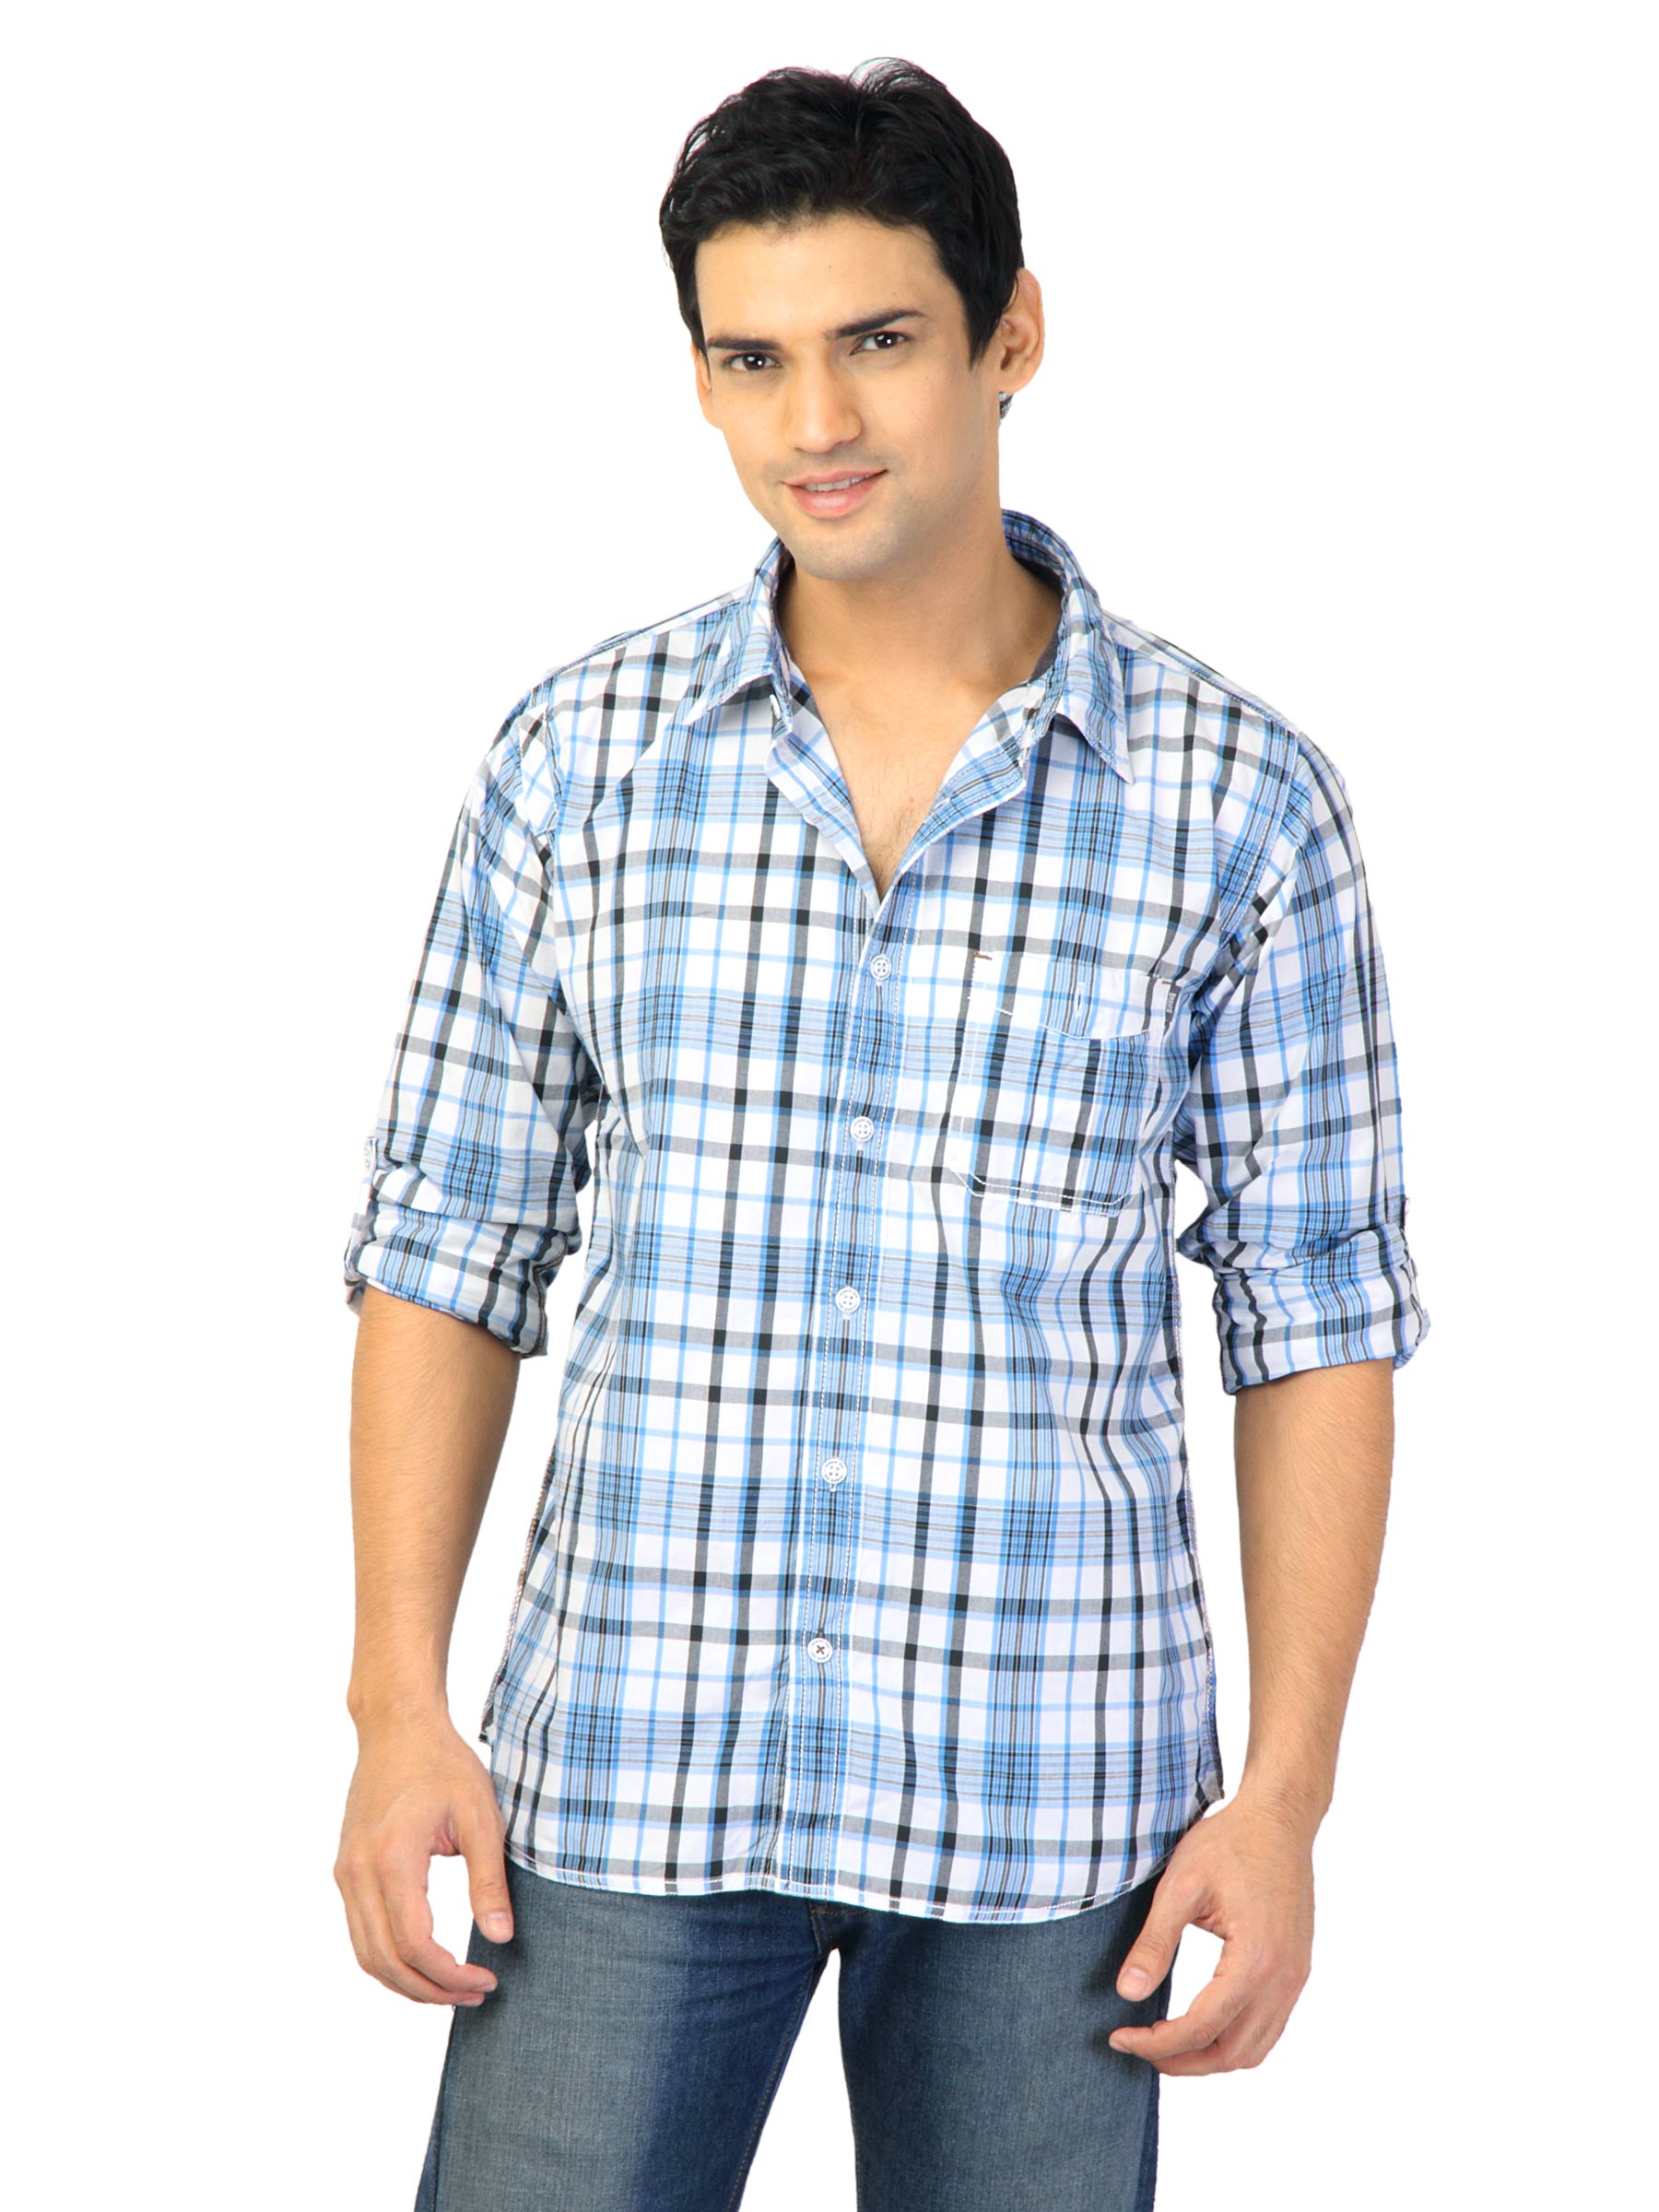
Basics Men White Checked Shirt
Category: Apparel / Topwear / Shirts
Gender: Men
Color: White
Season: Fall 2011
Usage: Casual